Answer in natural language. Is Doorway (marked A) to the right of Television (marked B)? Choose between the following options: no or yes
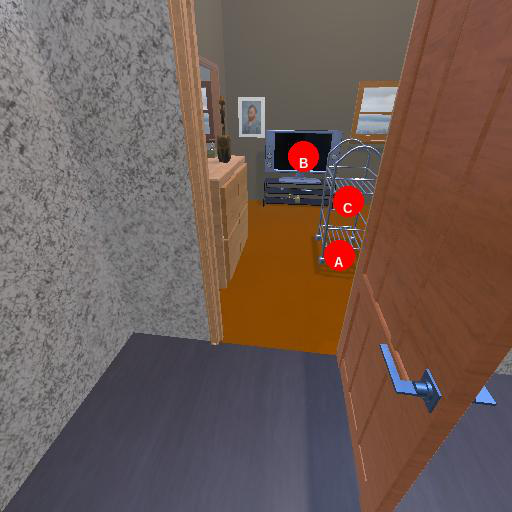
<answer>no</answer>